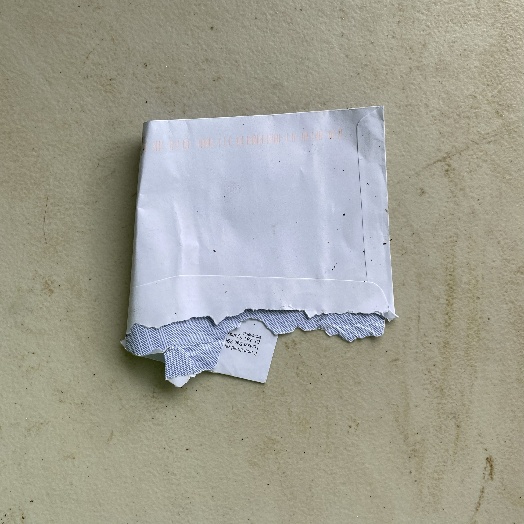
Label: Paper